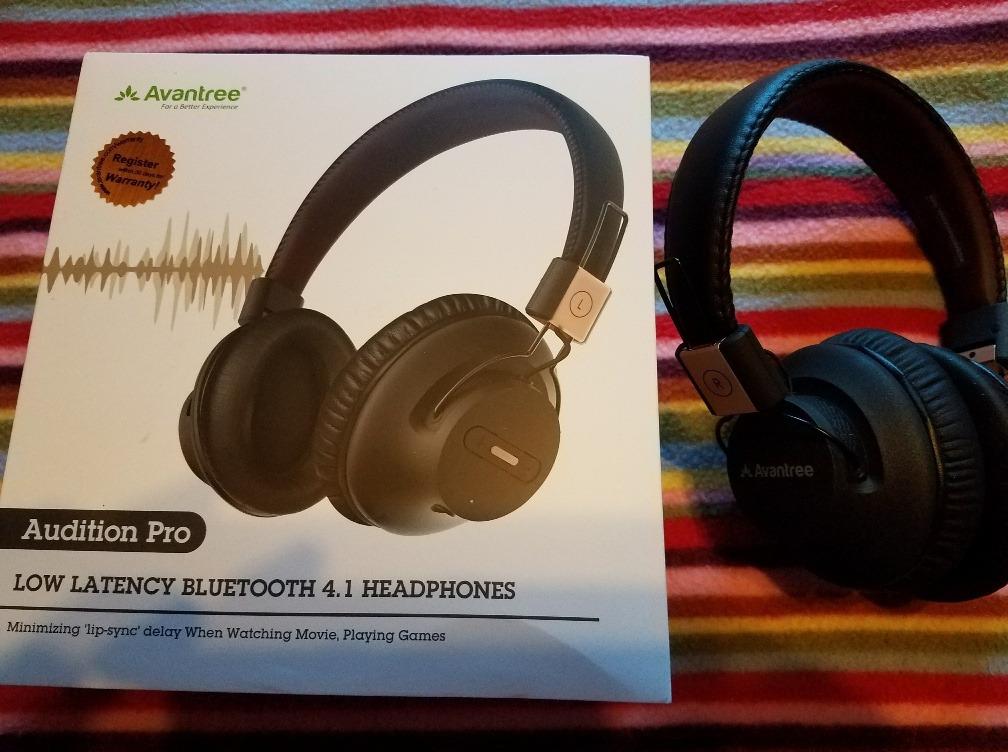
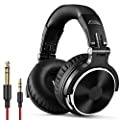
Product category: headphones
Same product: no